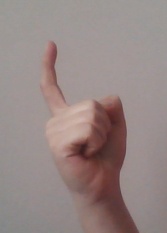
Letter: ra